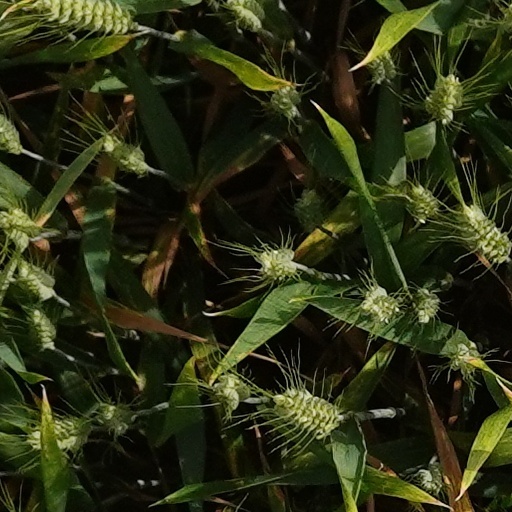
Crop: wheat